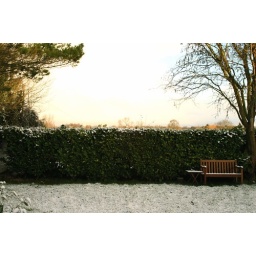
my birthday bench in the snow, in the Fen down the road the trees seem on fire